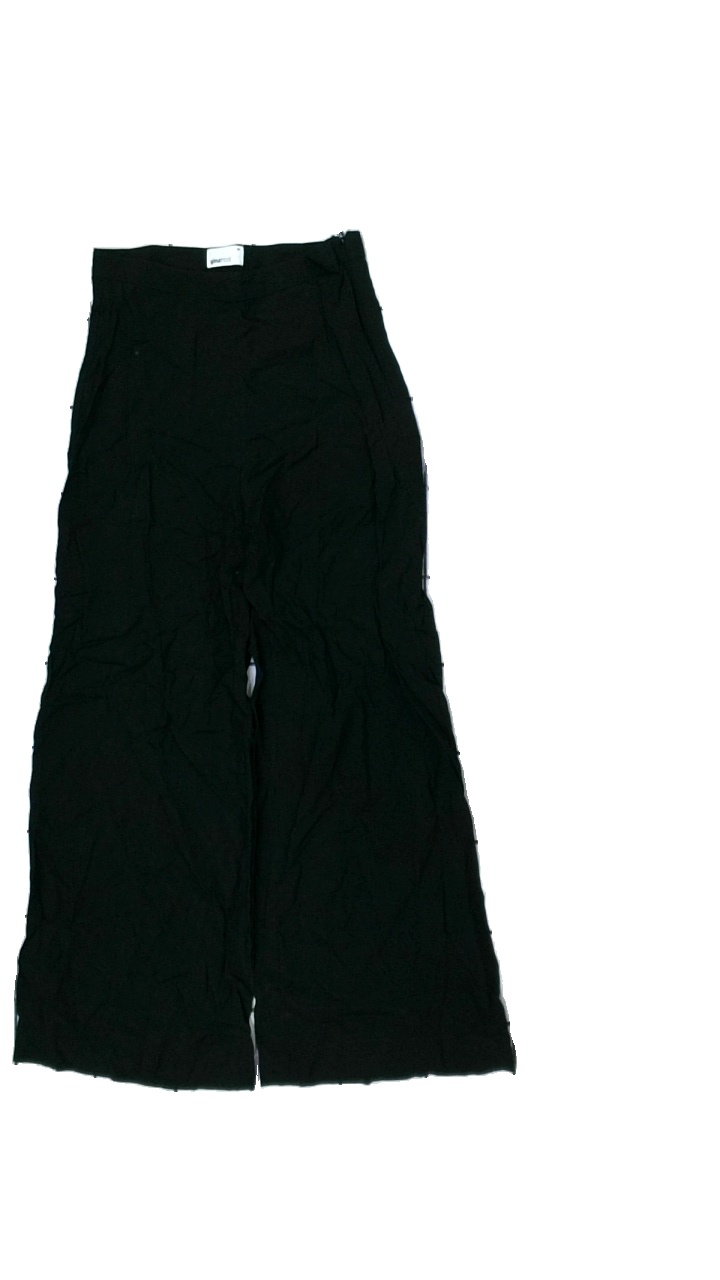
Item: Trousers (Ladies)
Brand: Gina Tricot
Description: svarta byxor med fläckar på ben, håriga
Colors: Black
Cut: Regular
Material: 68% viscose 32% cotton
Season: All
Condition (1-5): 3
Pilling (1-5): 5
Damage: fläckar ben
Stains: Major
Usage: Export
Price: <50